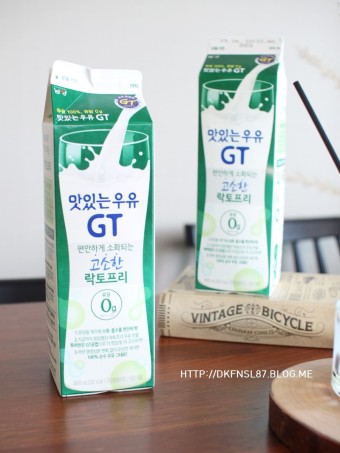
Label: paper